Huntingburg Town Hall and Fire Engine House

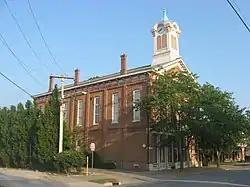
Huntingburg Town Hall and Fire Engine House, July 2011

Huntingburg Town Hall and Fire Engine House, also known as Old City Hall, is a historic town hall and fire station located at Huntingburg, Dubois County, Indiana. It was built in 1885–1886, and is a two-story, Victorian style brick building with a gable roof. It features a reconstructed cupola. It was built to serve multiple purposes and housed an opera house on the second floor. The building housed city offices until it was closed in 1971.